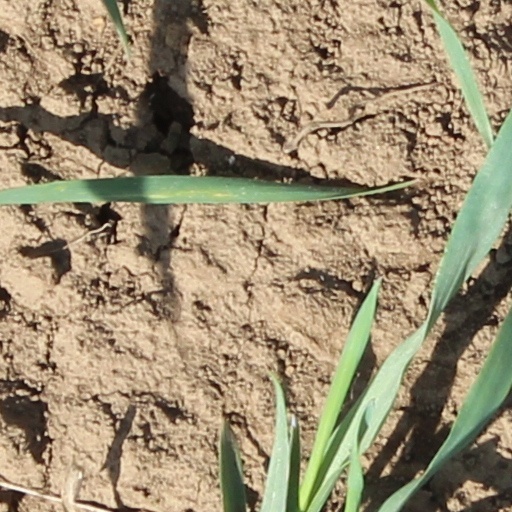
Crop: wheat